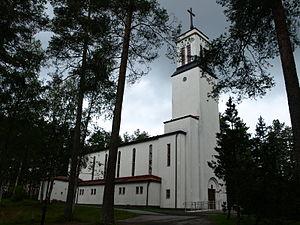
Paltamo est une municipalité du centre-nord de la Finlande, dans la région du Kainuu.
L’église de Paltamo est une église luthérienne située à Paltamo en Finlande.
Cet article recense les églises évangéliques-luthériennes de Finlande.